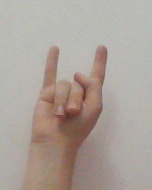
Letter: la